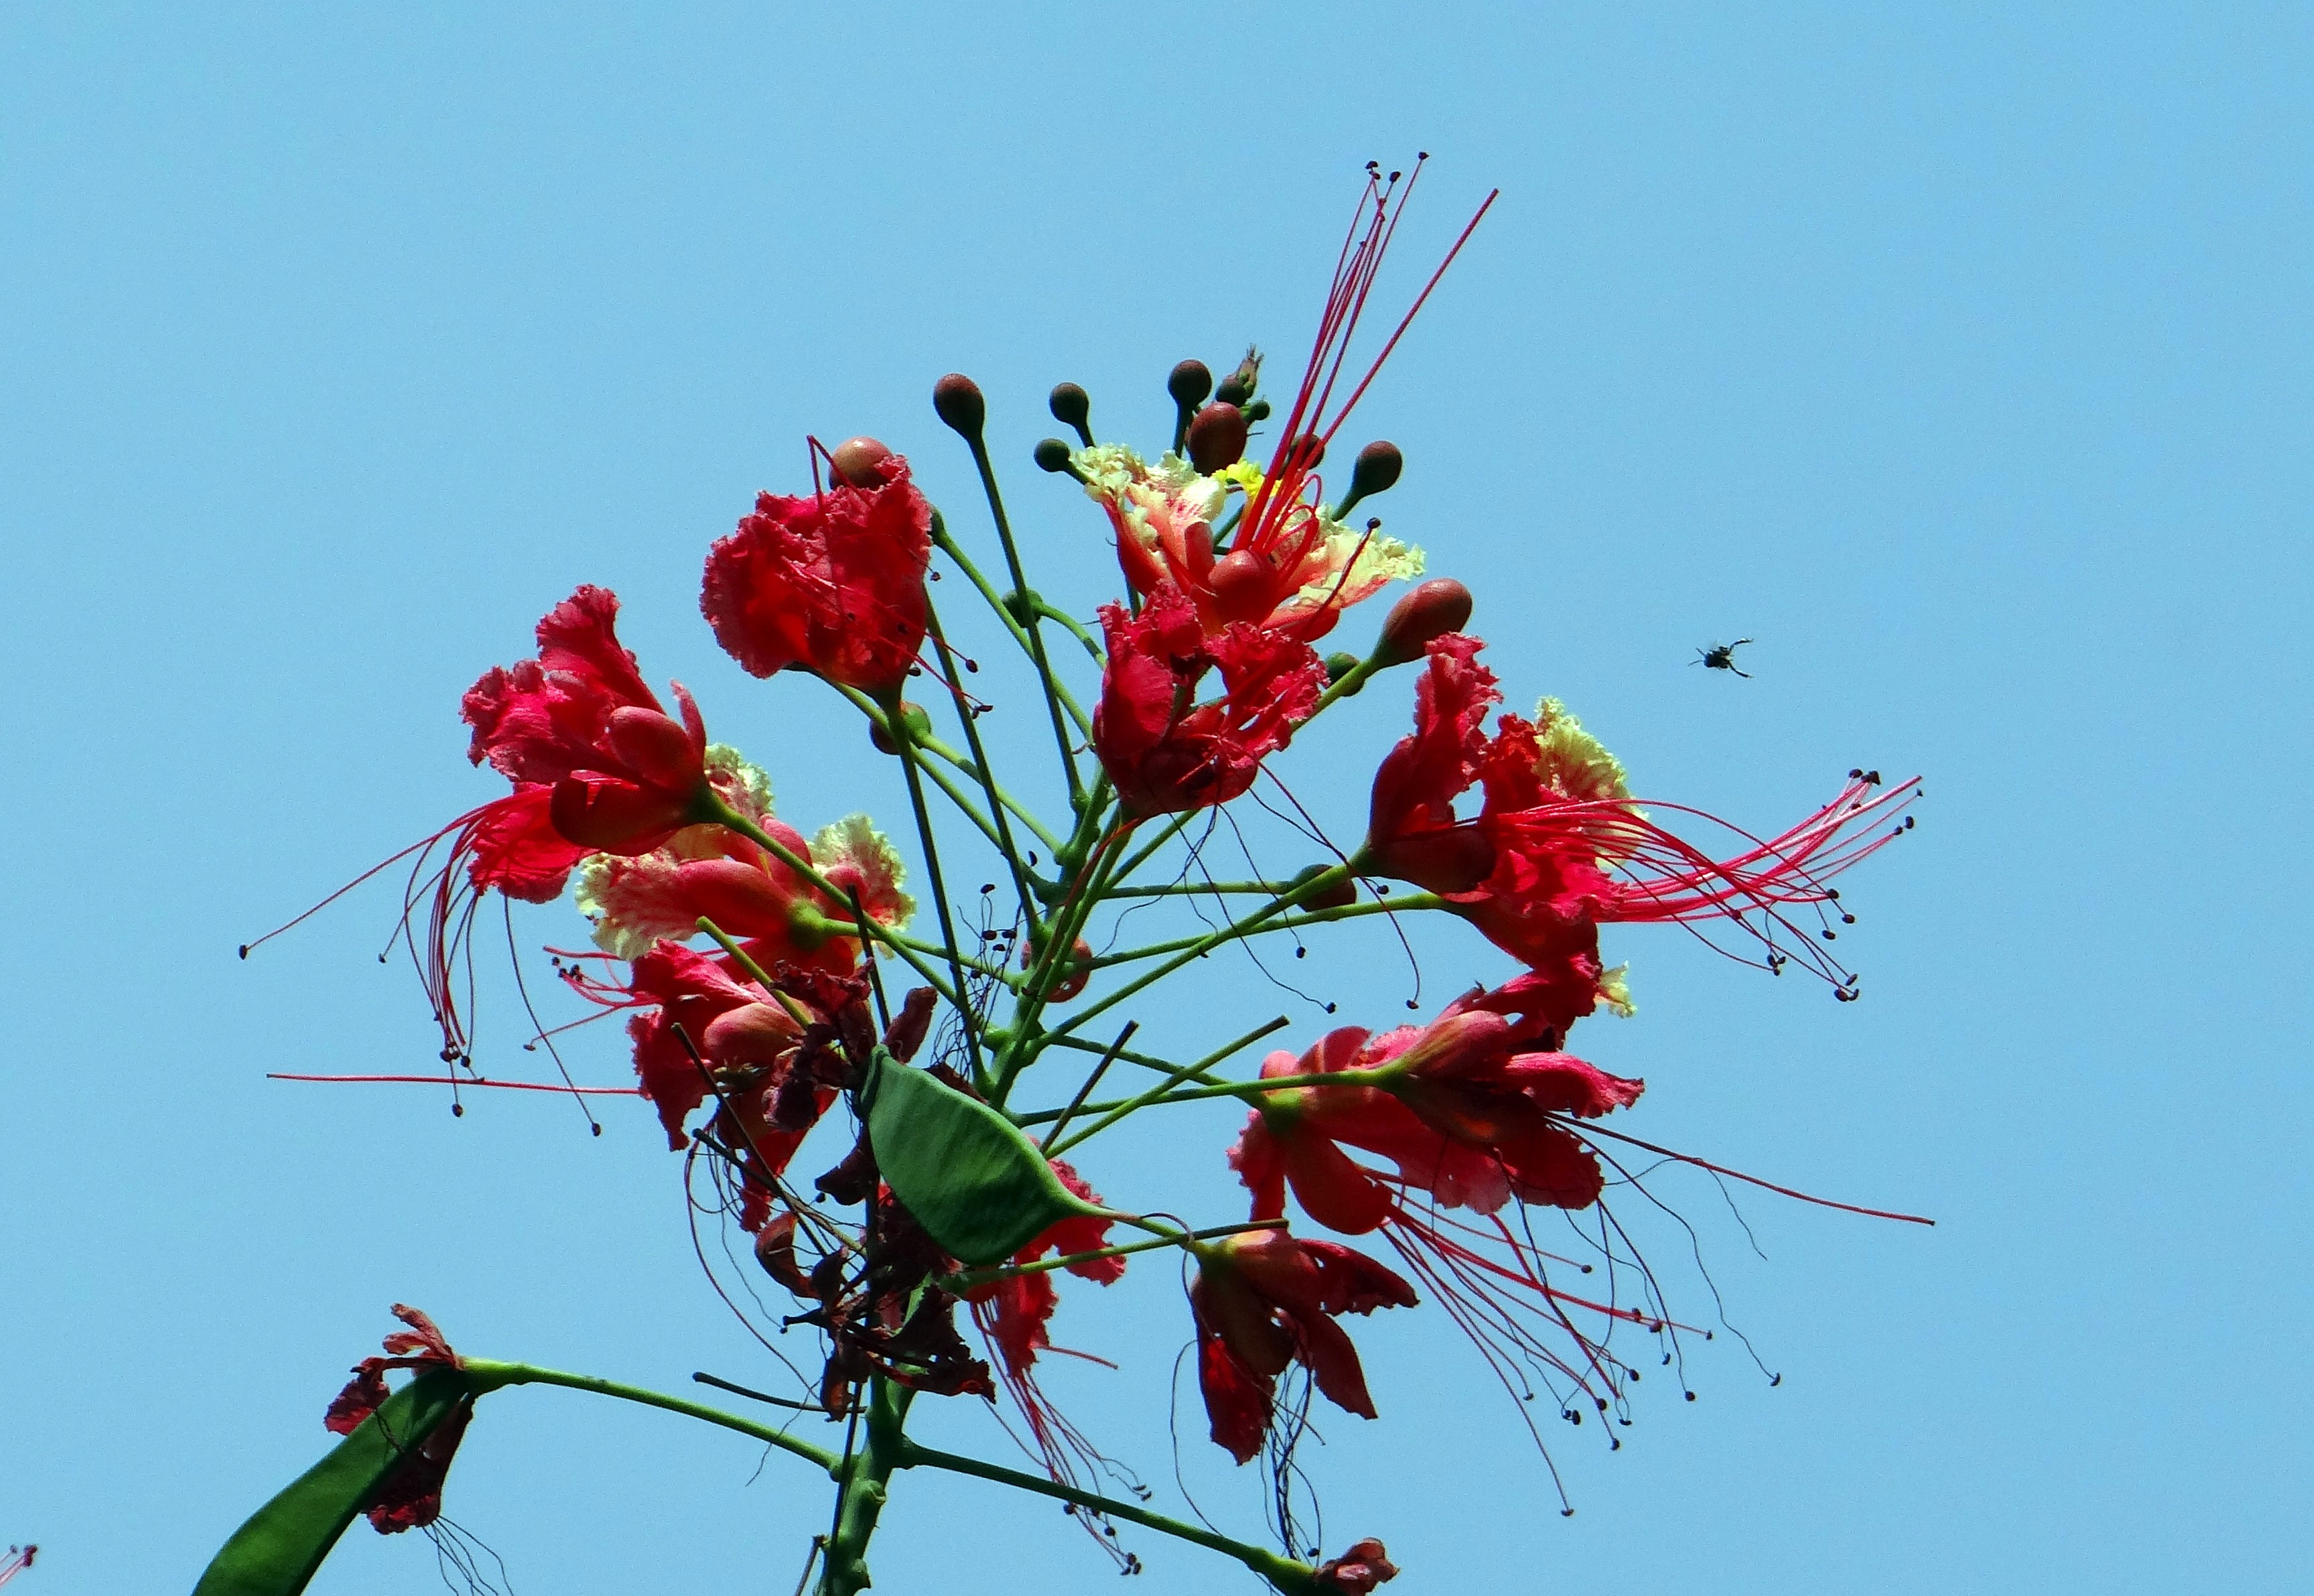
tree, nature, branch, blossom, plant, sky, leaf, flower, red, produce, autumn, botany, seed pod, flora, shrub, india, bangalore, macro photography, flowering plant, caesalpiniaceae, peacock flower, land plant, pride of barbados, dwarf poinciana, radhachura, sidhakya, caesalpinia pulcherrima